Geography of Japan

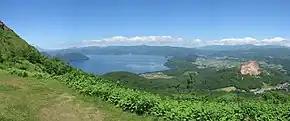
Lake Tōya and Shōwa-shinzan in Shikotsu-Tōya National Park

The exclusive economic zone of Japan has an estimated large quantity of mineral resources such as methane clathrate, natural gas, metallic minerals, and rare-earth mineral reserves. Seabed mineral resources such as manganese nodules, cobalt-rich crust, and submarine hydrothermal deposits are located at depths over . Most of these deep-sea resources are unexplored at the seabed. Japan's mining law restricts offshore oil and gas production. There are technological hurdles to mine at such extreme depths and to limit the ecological impact. There are no successful commercial ventures that mine the deep sea yet. So currently, there are few deep sea mining projects to retrieve minerals or deepwater drilling on the ocean floor.